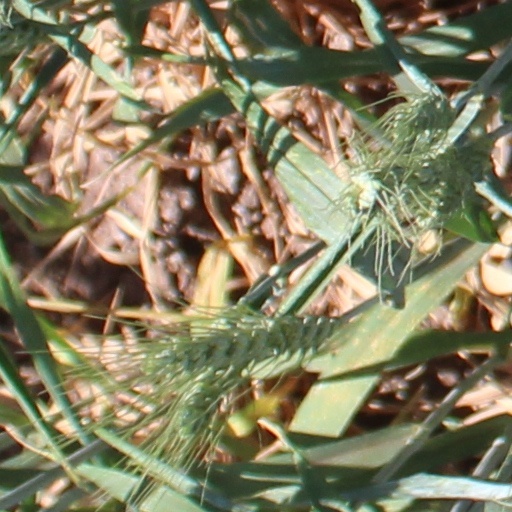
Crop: wheat